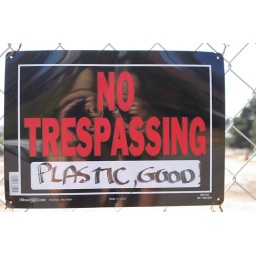
sign put up by neighbors rebelling against construction project replacing grass with synthetic turf